Nanjing Automobile

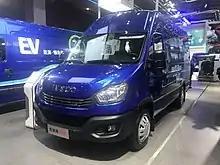
Naveco (Nanjing Iveco) Daily Ousheng

In 1996, Nanjing Auto established Naveco (Nanjing Iveco Automobile Co Ltd) with Iveco, Fiat's commercial vehicles unit. The joint venture initially manufactured a version of the Iveco Daily for sale in the Chinese market, and, as of 1995, it continued to make light trucks but had added diesel engines as well.